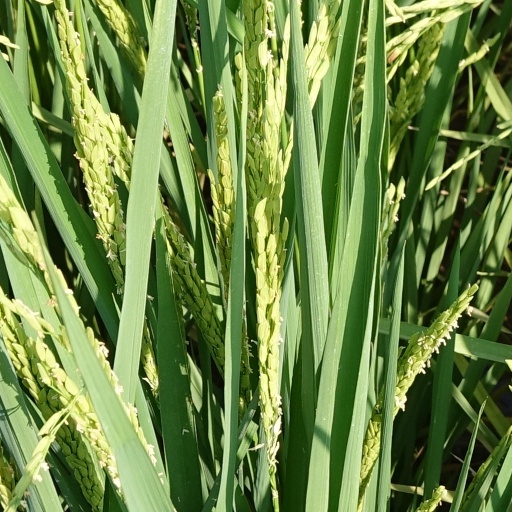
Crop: rice